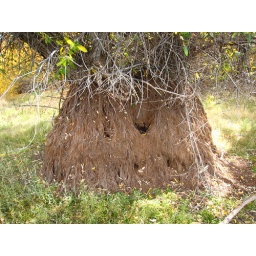
Built around the base of a tree